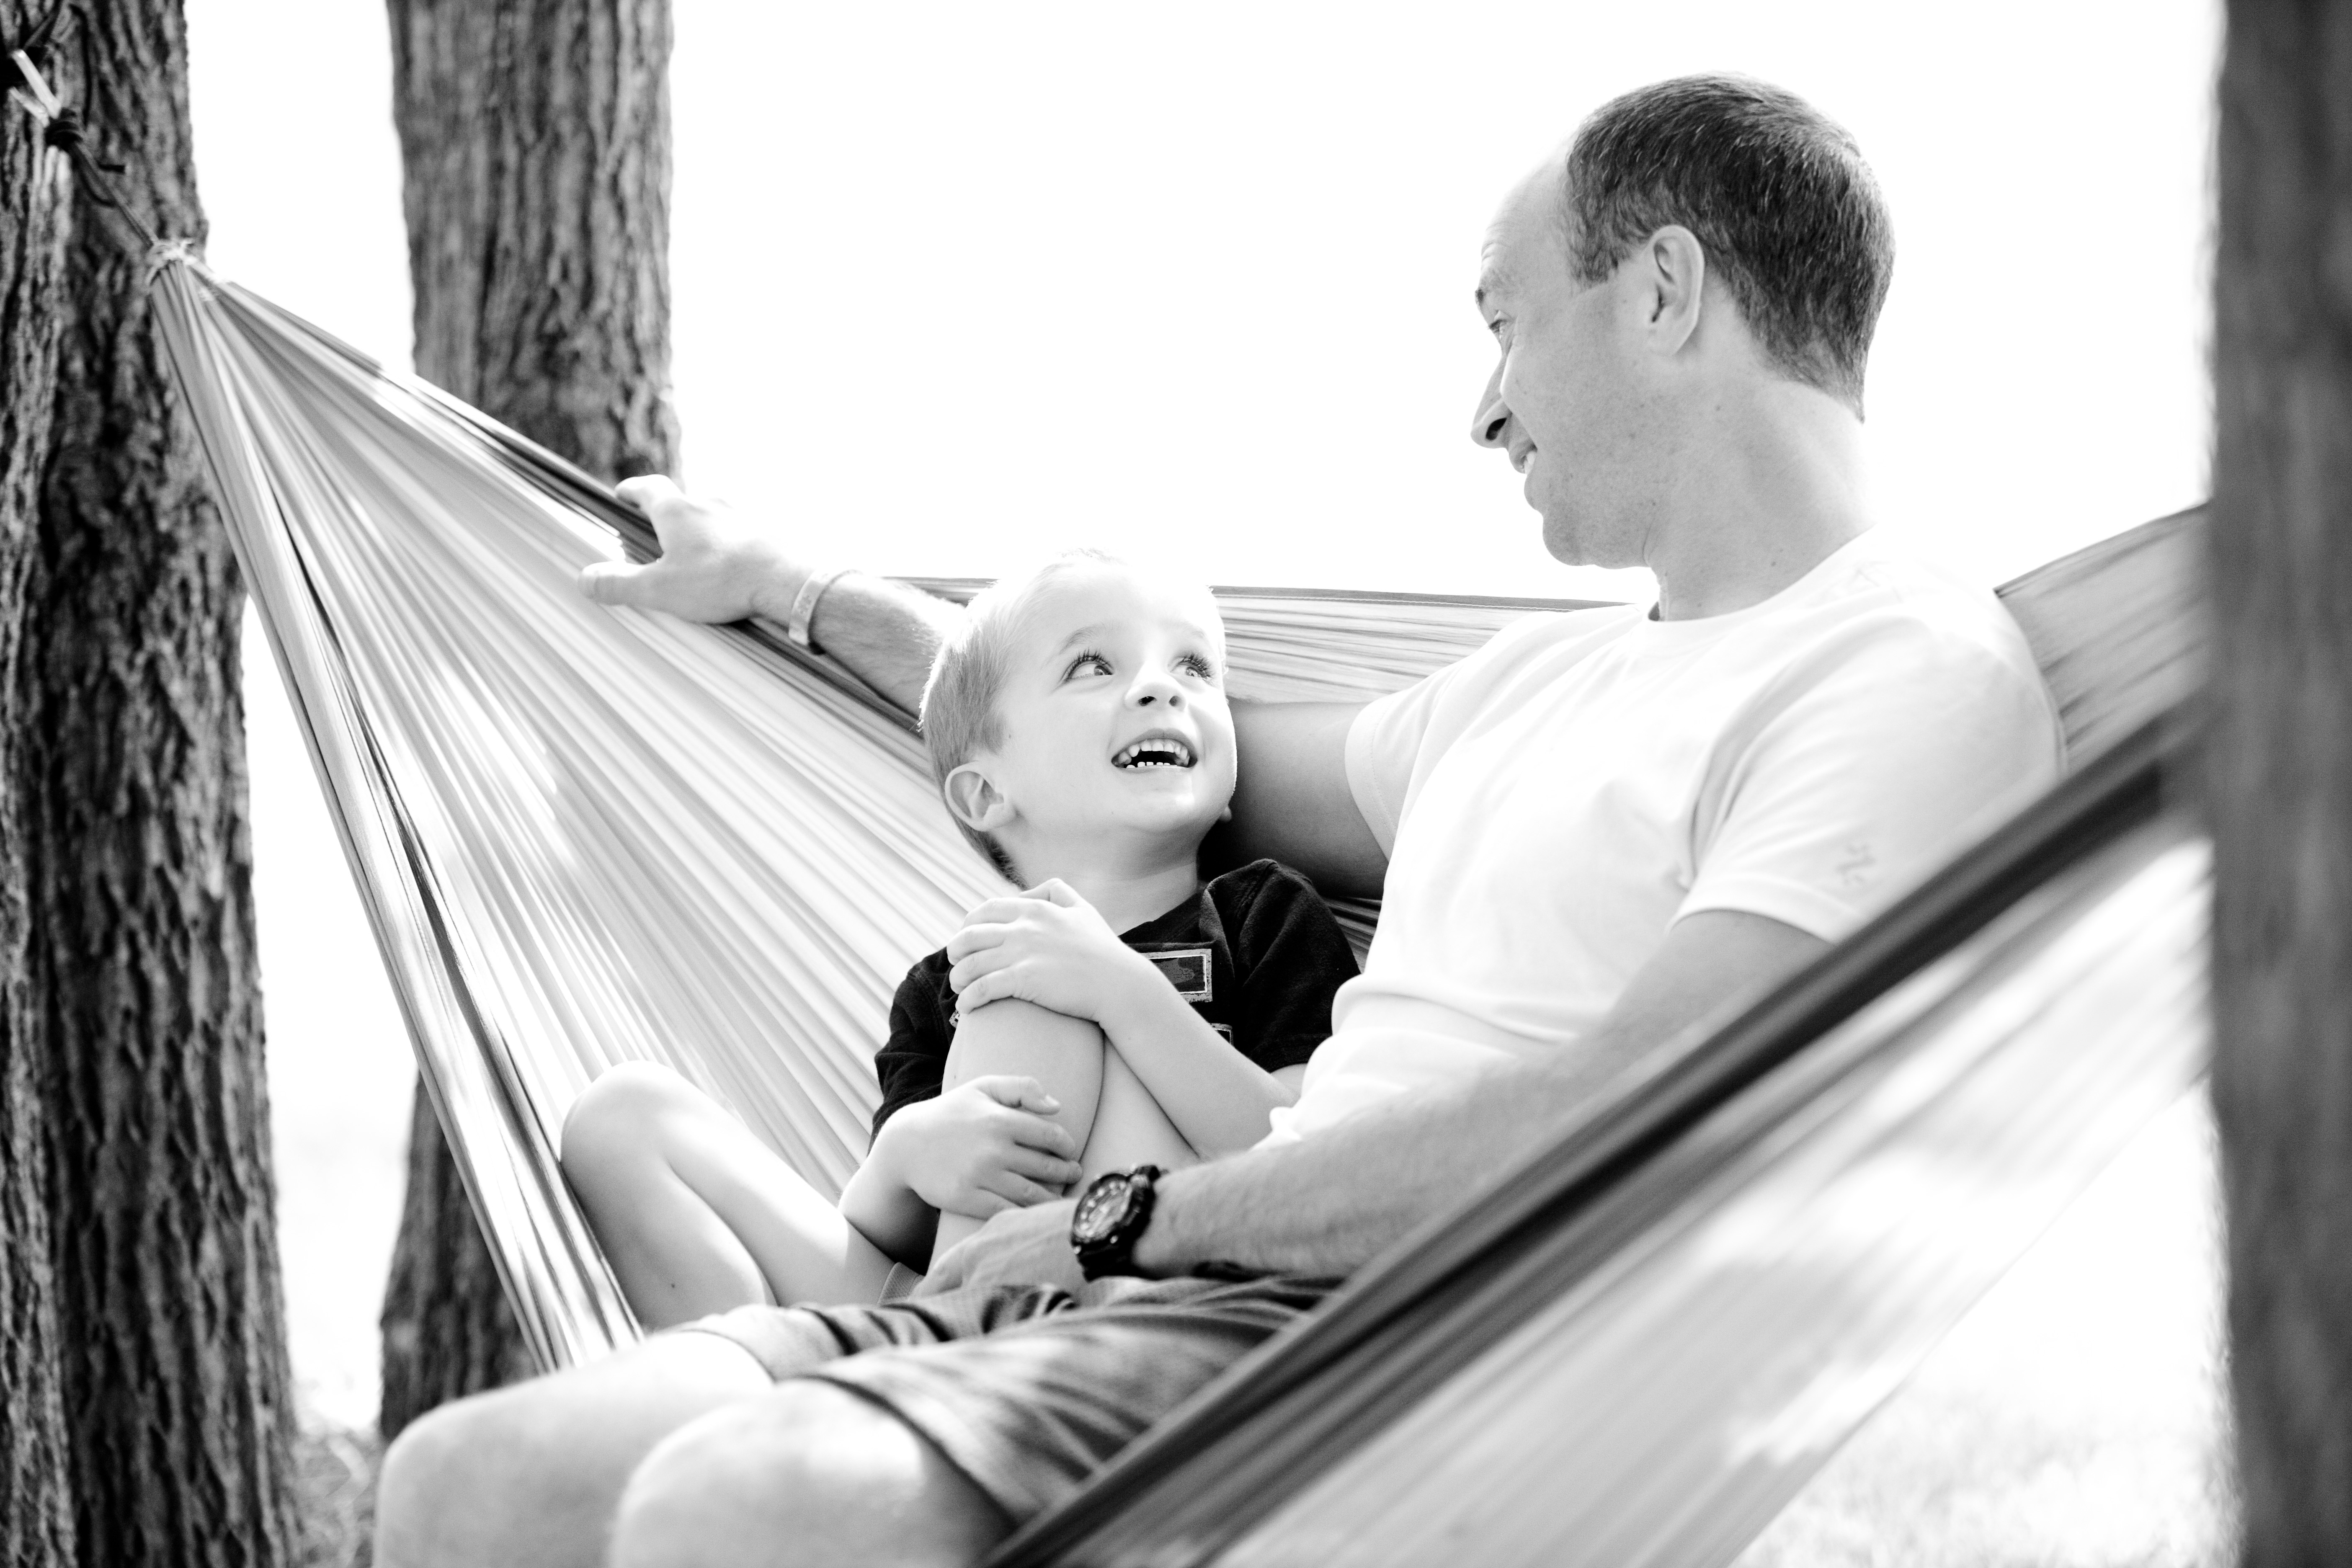
man, black and white, boy, kid, male, father, romance, child, monochrome, together, bride, groom, childhood, smile, hammock, parent, son, father and son, dad, outdoors, family, ceremony, happy, happiness, photograph, father and child, monochrome photography, portrait photography